Peridynamics

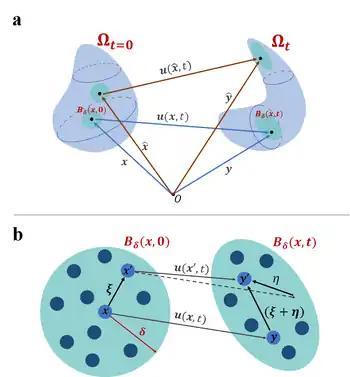

In the context of peridynamic theory, physical bodies are treated as constituted by a continuous points mesh which can exchange long-range mutual interaction forces, within a maximum and well established distance formula_4: the "peridynamic horizon" radius. This perspective approaches much more to molecular dynamics than macroscopic bodies, and as a consequence, is not based on the concept of stress tensor (which is a local concept) and drift toward the notion of "pairwise force" that a material point formula_5 exchanges within its peridynamic horizon. With a Lagrangian point of view, suited for small displacements, the peridynamic horizon is considered fixed in the reference configuration and, then, deforms with the body. Consider a material body represented by formula_6, where formula_7 can be either 1, 2 or 3. The body has a positive density formula_8. Its reference configuration at the initial time is denoted by formula_9. It is important to note that the reference configuration can either be the stress-free configuration or a specific configuration of the body chosen as a reference. In the context of peridynamics, every point in formula_10 interacts with all the points formula_11 within a certain neighborhood defined by formula_12, where formula_4 and formula_14 represents a suitable distance function on formula_15. This neighborhood is often referred to as formula_16 in the literature. It is commonly known as the "horizon" or the "family" of formula_5.